Conestoga Traction Company

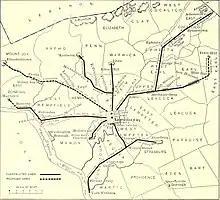
Conestoga Traction Network

Conestoga Traction, later Conestoga Transportation Company, was a classic American regional interurban trolley that operated seven routes 1899 to 1946 radiating spoke-like from Lancaster, Pennsylvania, to numerous neighboring farm villages and towns. It ran side-of-road trolleys through Amish farm country to Coatesville, Strasburg/Quarryville, Pequea, Columbia/Marietta, Elizabethtown, Manheim/Lititz, and Ephrata/Adamstown/Terre Hill.